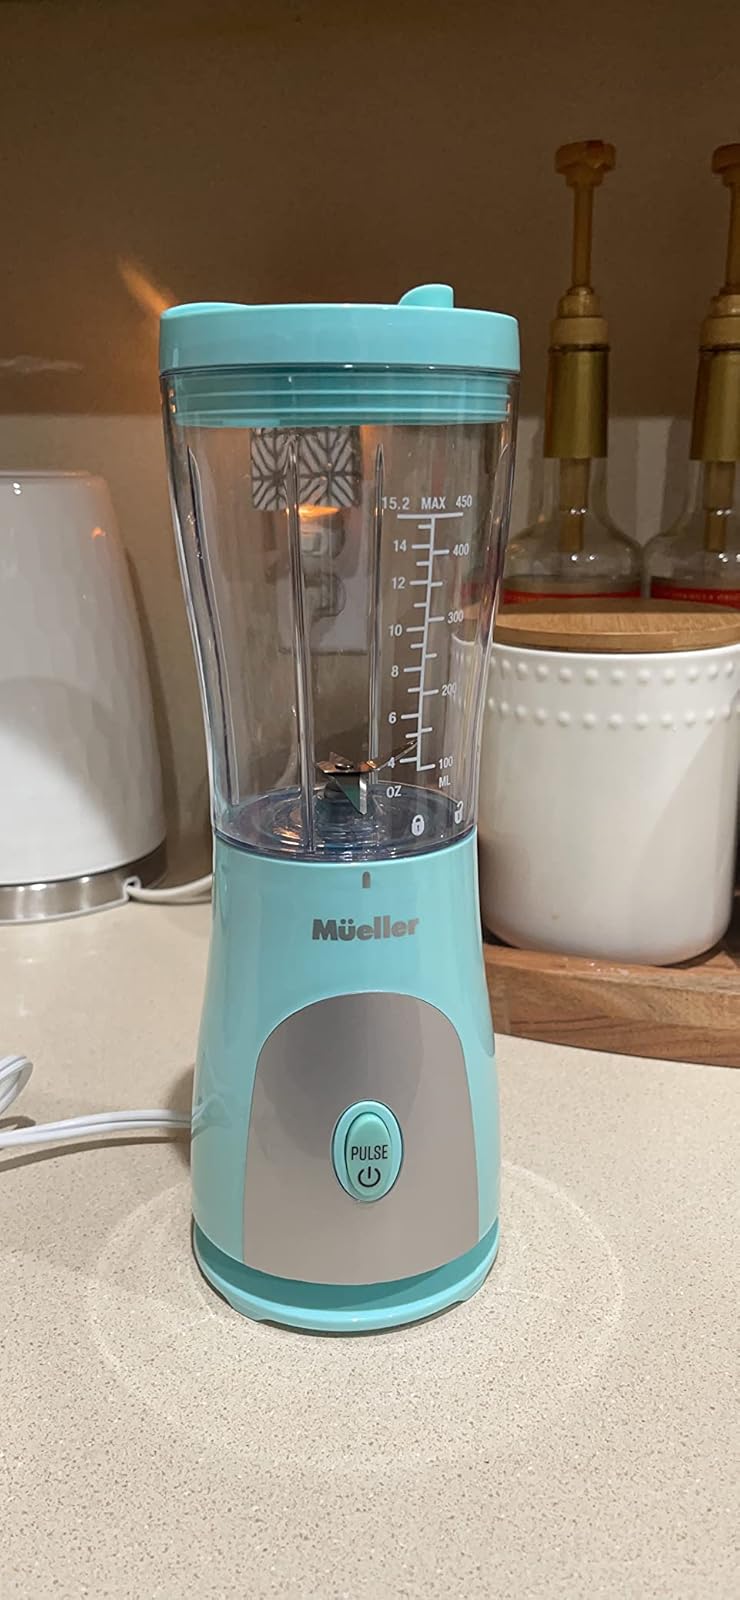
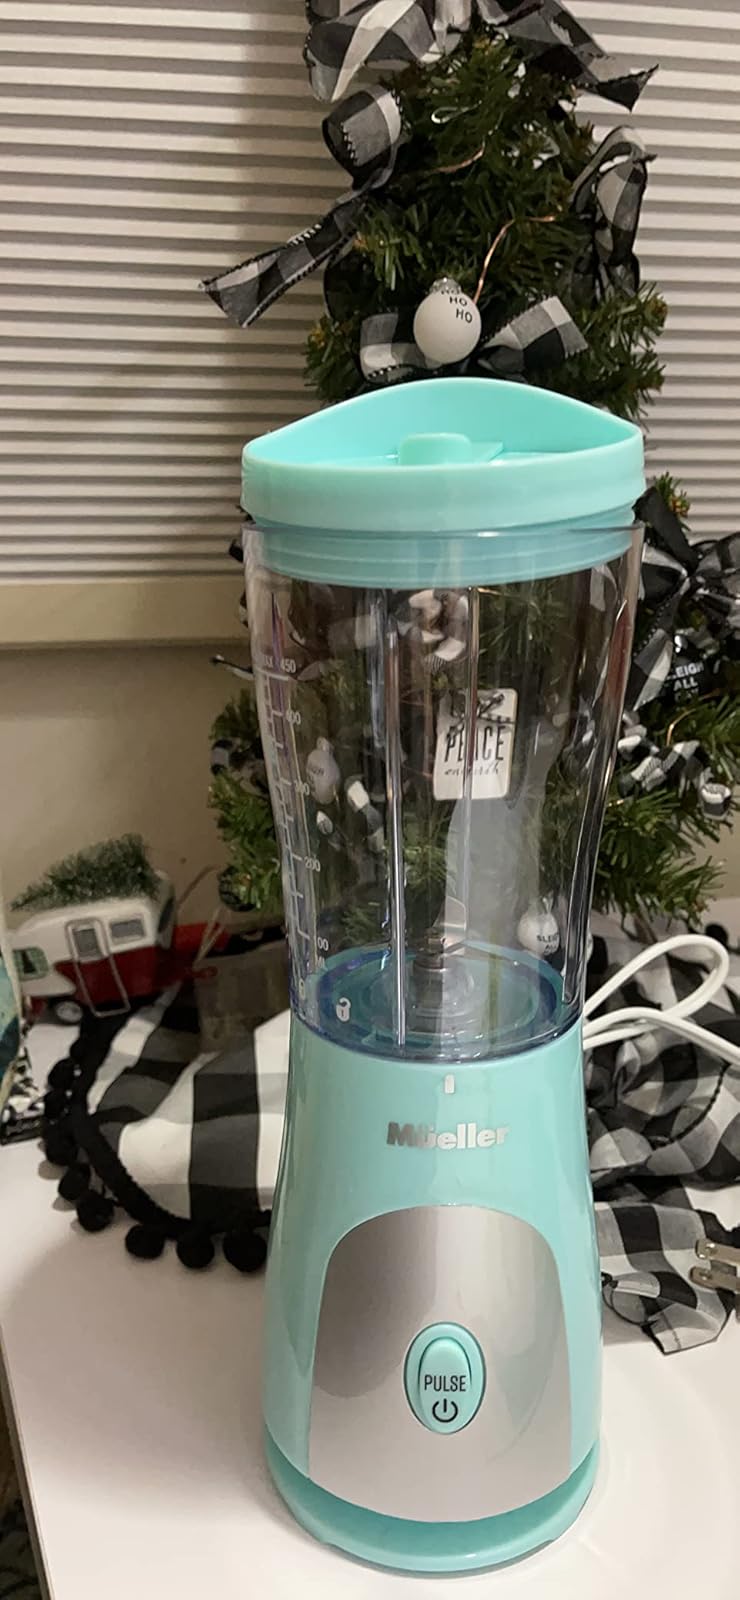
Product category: items_blender
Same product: yes